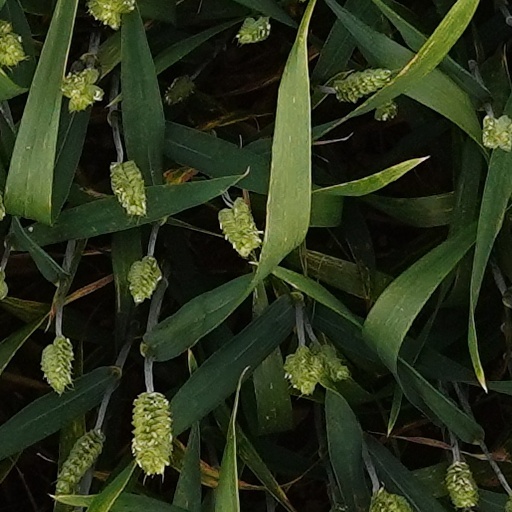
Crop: wheat